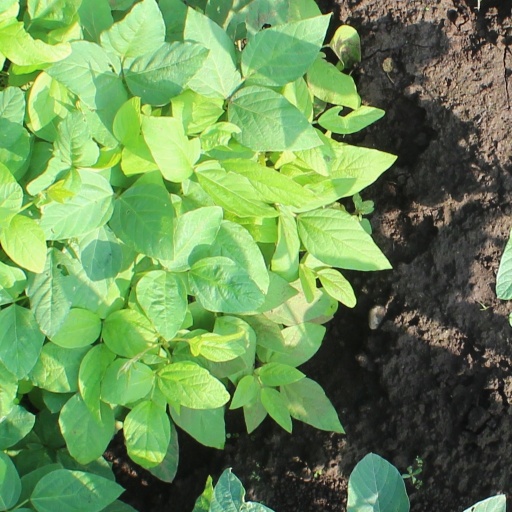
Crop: soybean